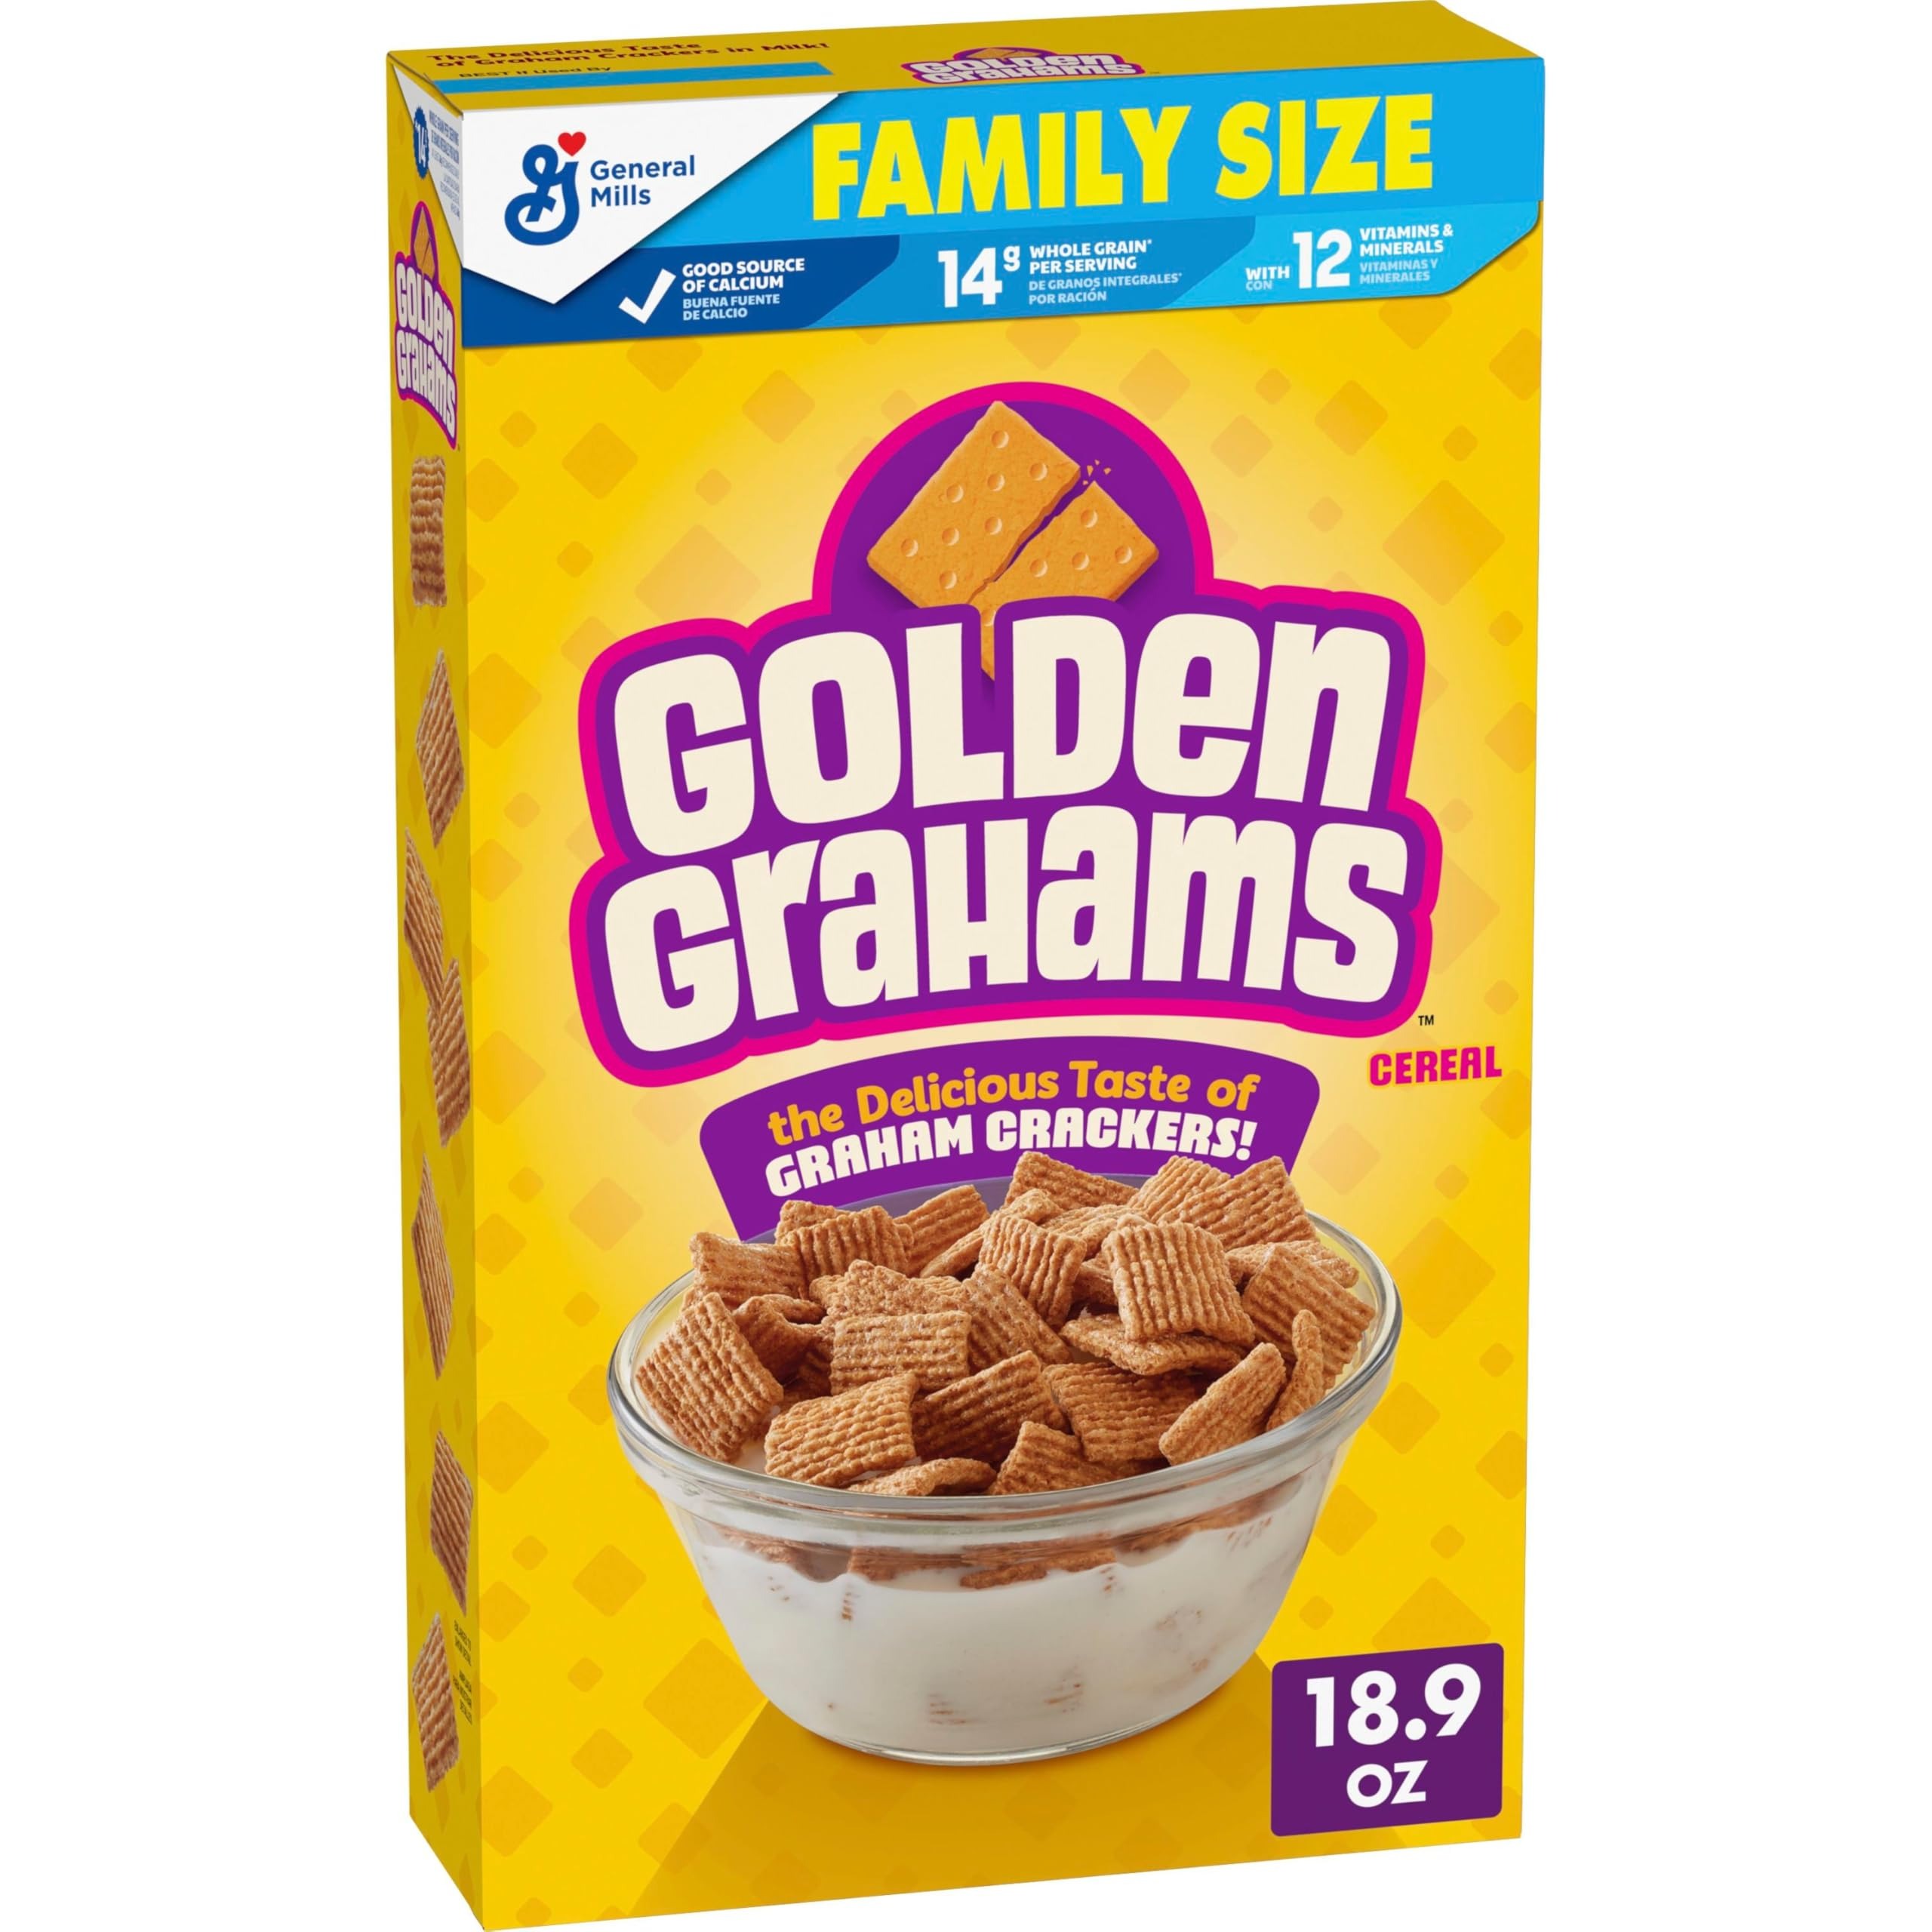
Item Name: Golden Grahams Breakfast Cereal, Graham Cracker Taste, Made with Whole Grain, Family Size, 18.9 oz
Bullet Point 1: CEREAL FOR KIDS OR ADULTS: Enjoy crispy, delicious graham squares, ideal for adults and kids; A perfect pantry staple
Bullet Point 2: GRAHAM CRACKER TASTE: A family favorite, every bowl of this ready to eat cereal tastes like the irresistible pairing of graham crackers and milk from childhood
Bullet Point 3: WHOLE GRAIN: Each serving of this cold cereal provides 14g whole grain (at least 48g recommended daily), 12 vitamins and minerals, and has a good source of calcium
Bullet Point 4: BREAKFAST ADDITION OR SNACK: Serve this cereal for kids as part of a quick breakfast; Add some to homemade kids snacks such as cereal bars recipes, trail mix, and other on the go treats
Bullet Point 5: CONTAINS: One cardboard box of crunchy Golden Grahams Breakfast Cereal, Graham Cracker Taste, Family Size, 18.9 oz; Perfect for instant snacking, or a part of breakfast and meals
Value: 18.9
Unit: Ounce

Price: 4.93